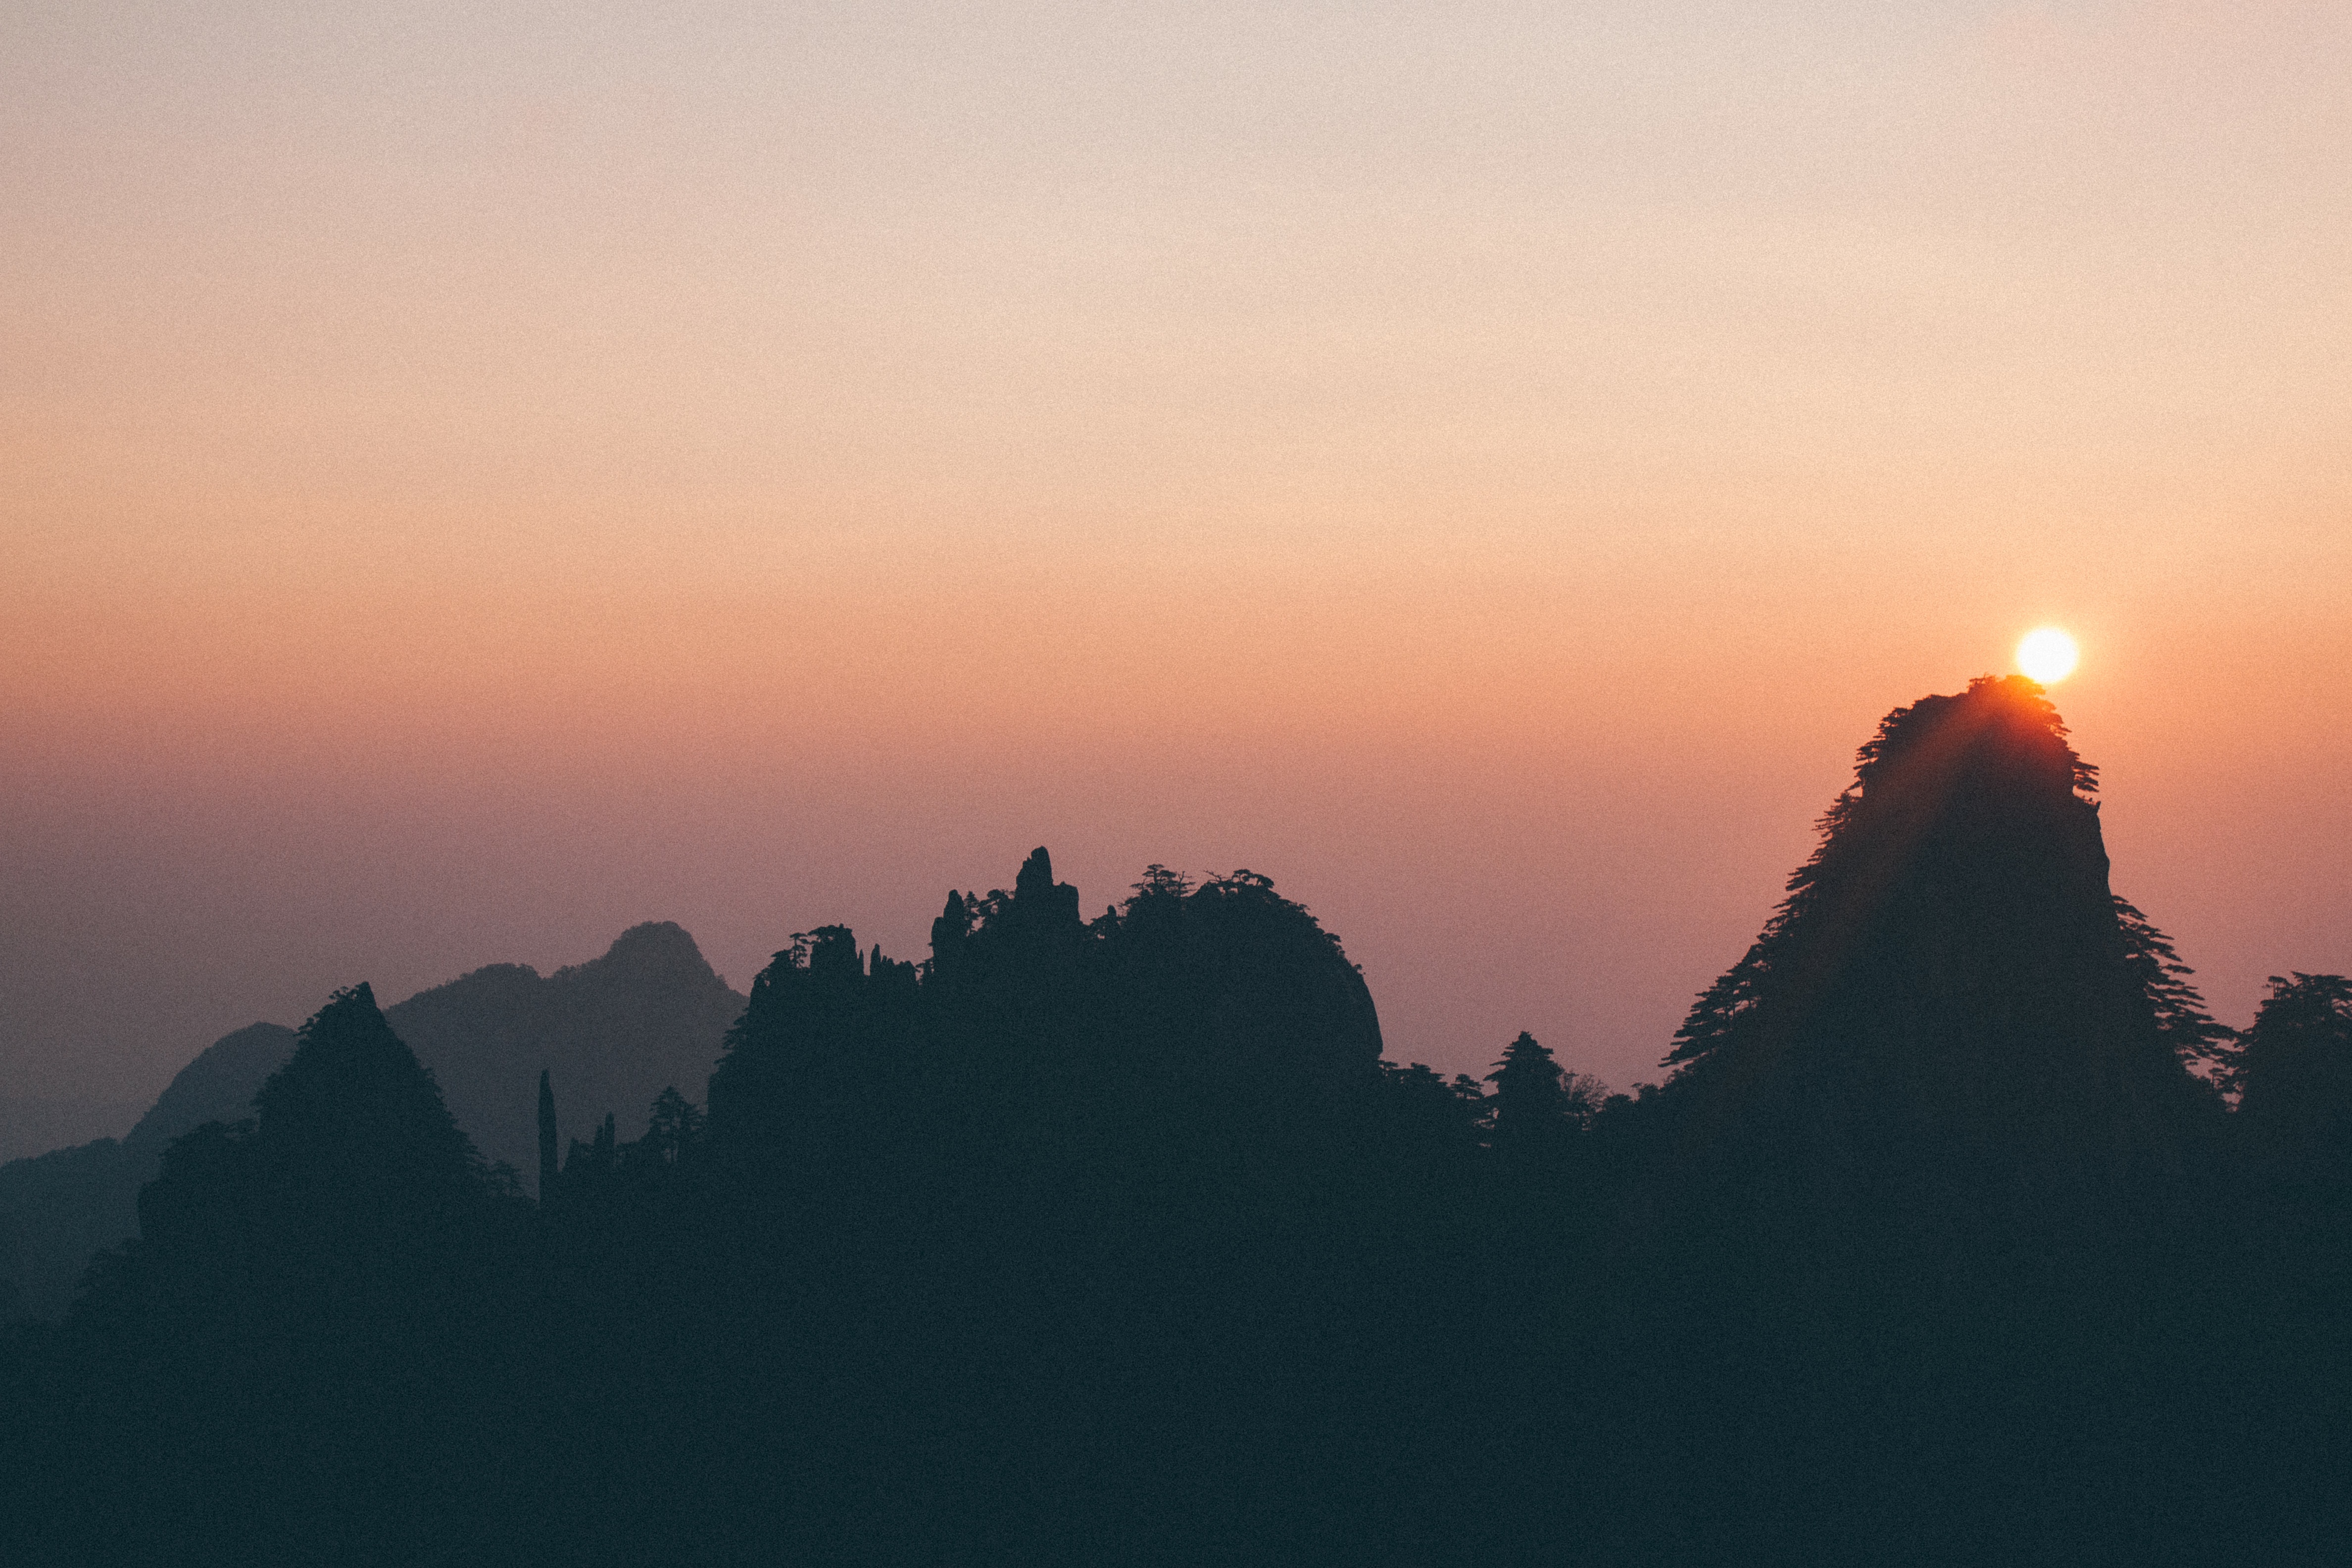
horizon, mountain, cloud, sky, sun, sunrise, sunset, mist, sunlight, morning, hill, dawn, mountain range, dusk, evening, haze, afterglow, atmospheric phenomenon, mountainous landforms